Bloody May Day (1952)

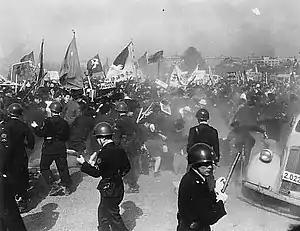

refers to a violent conflict that took place between protesters and police officers in the Kokyo Gaien National Garden in front of the Imperial Palace in Tokyo, Japan, on May 1, 1952. When a large crowd protesting the U.S.—Japan Security Treaty refused to disband, a bloody melee took place between protesters and police officers. Eventually the police officers opened fire on the crowd, killing 2 and injuring 22 with bullet wounds. Altogether, around 2,300 people (1,500 protesters and 800 police officers) were injured in the fighting.